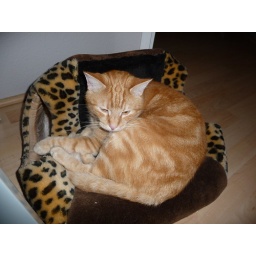
Fiko decided to sit ON his cat bed instead of in it. Always moving in his own orbit, that one.